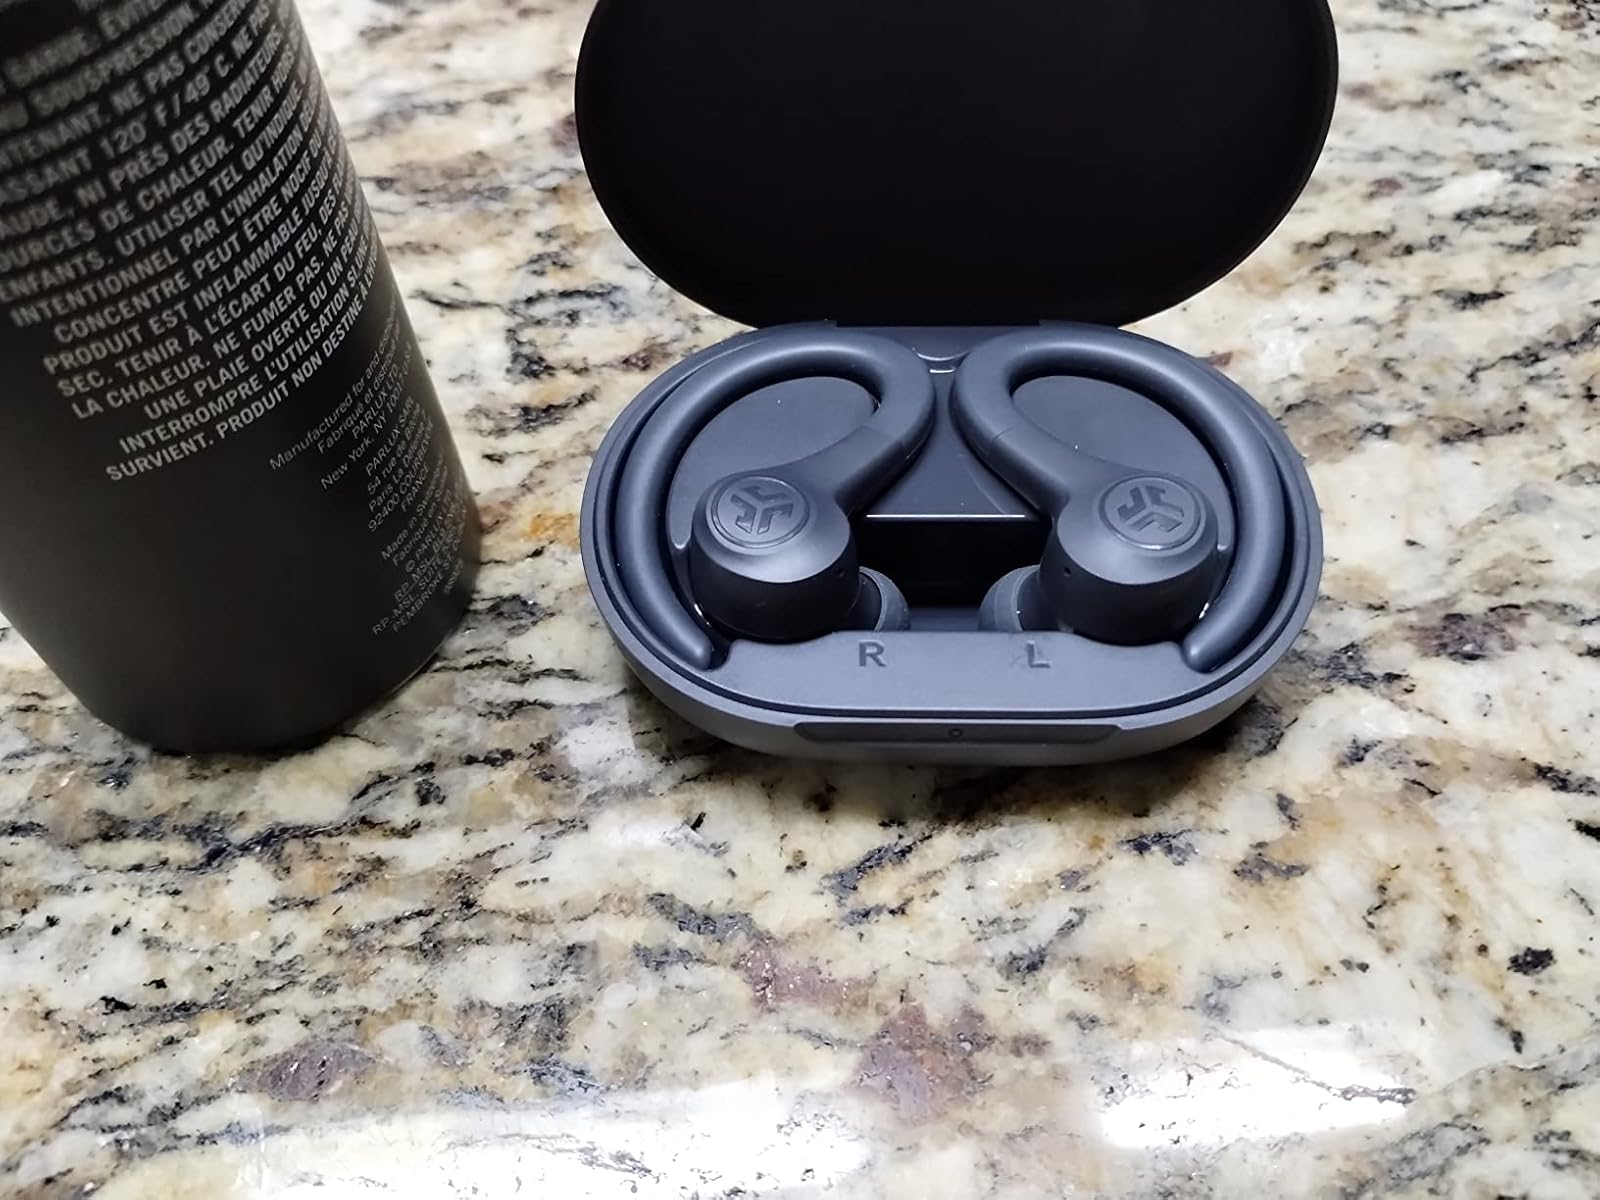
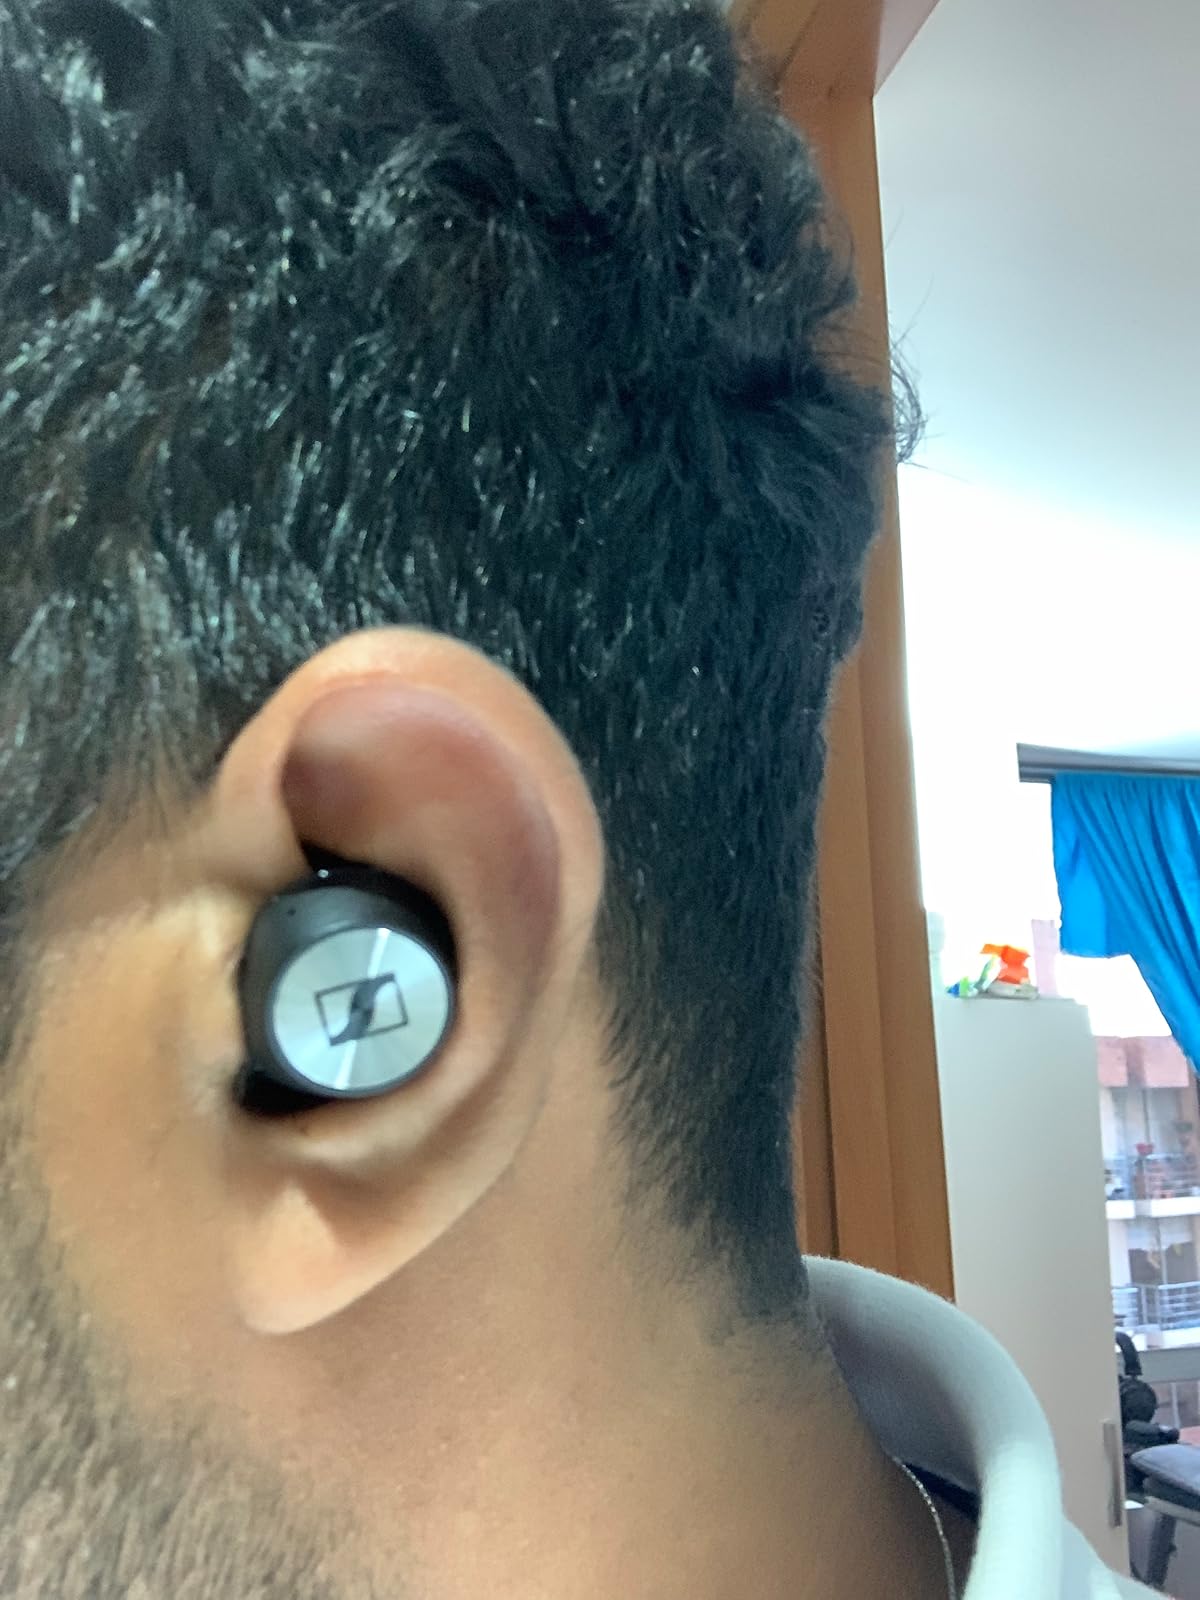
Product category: earbuds
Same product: no